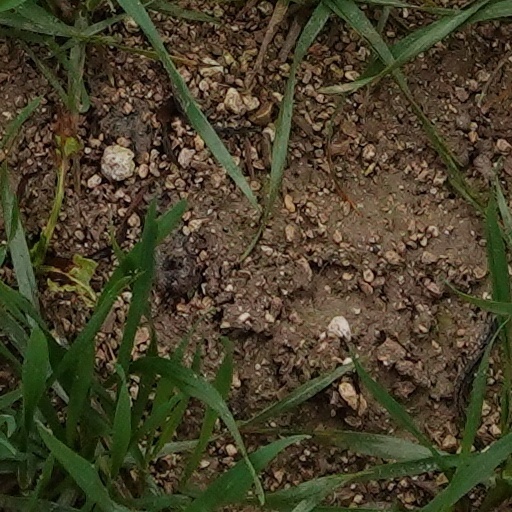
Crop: wheat